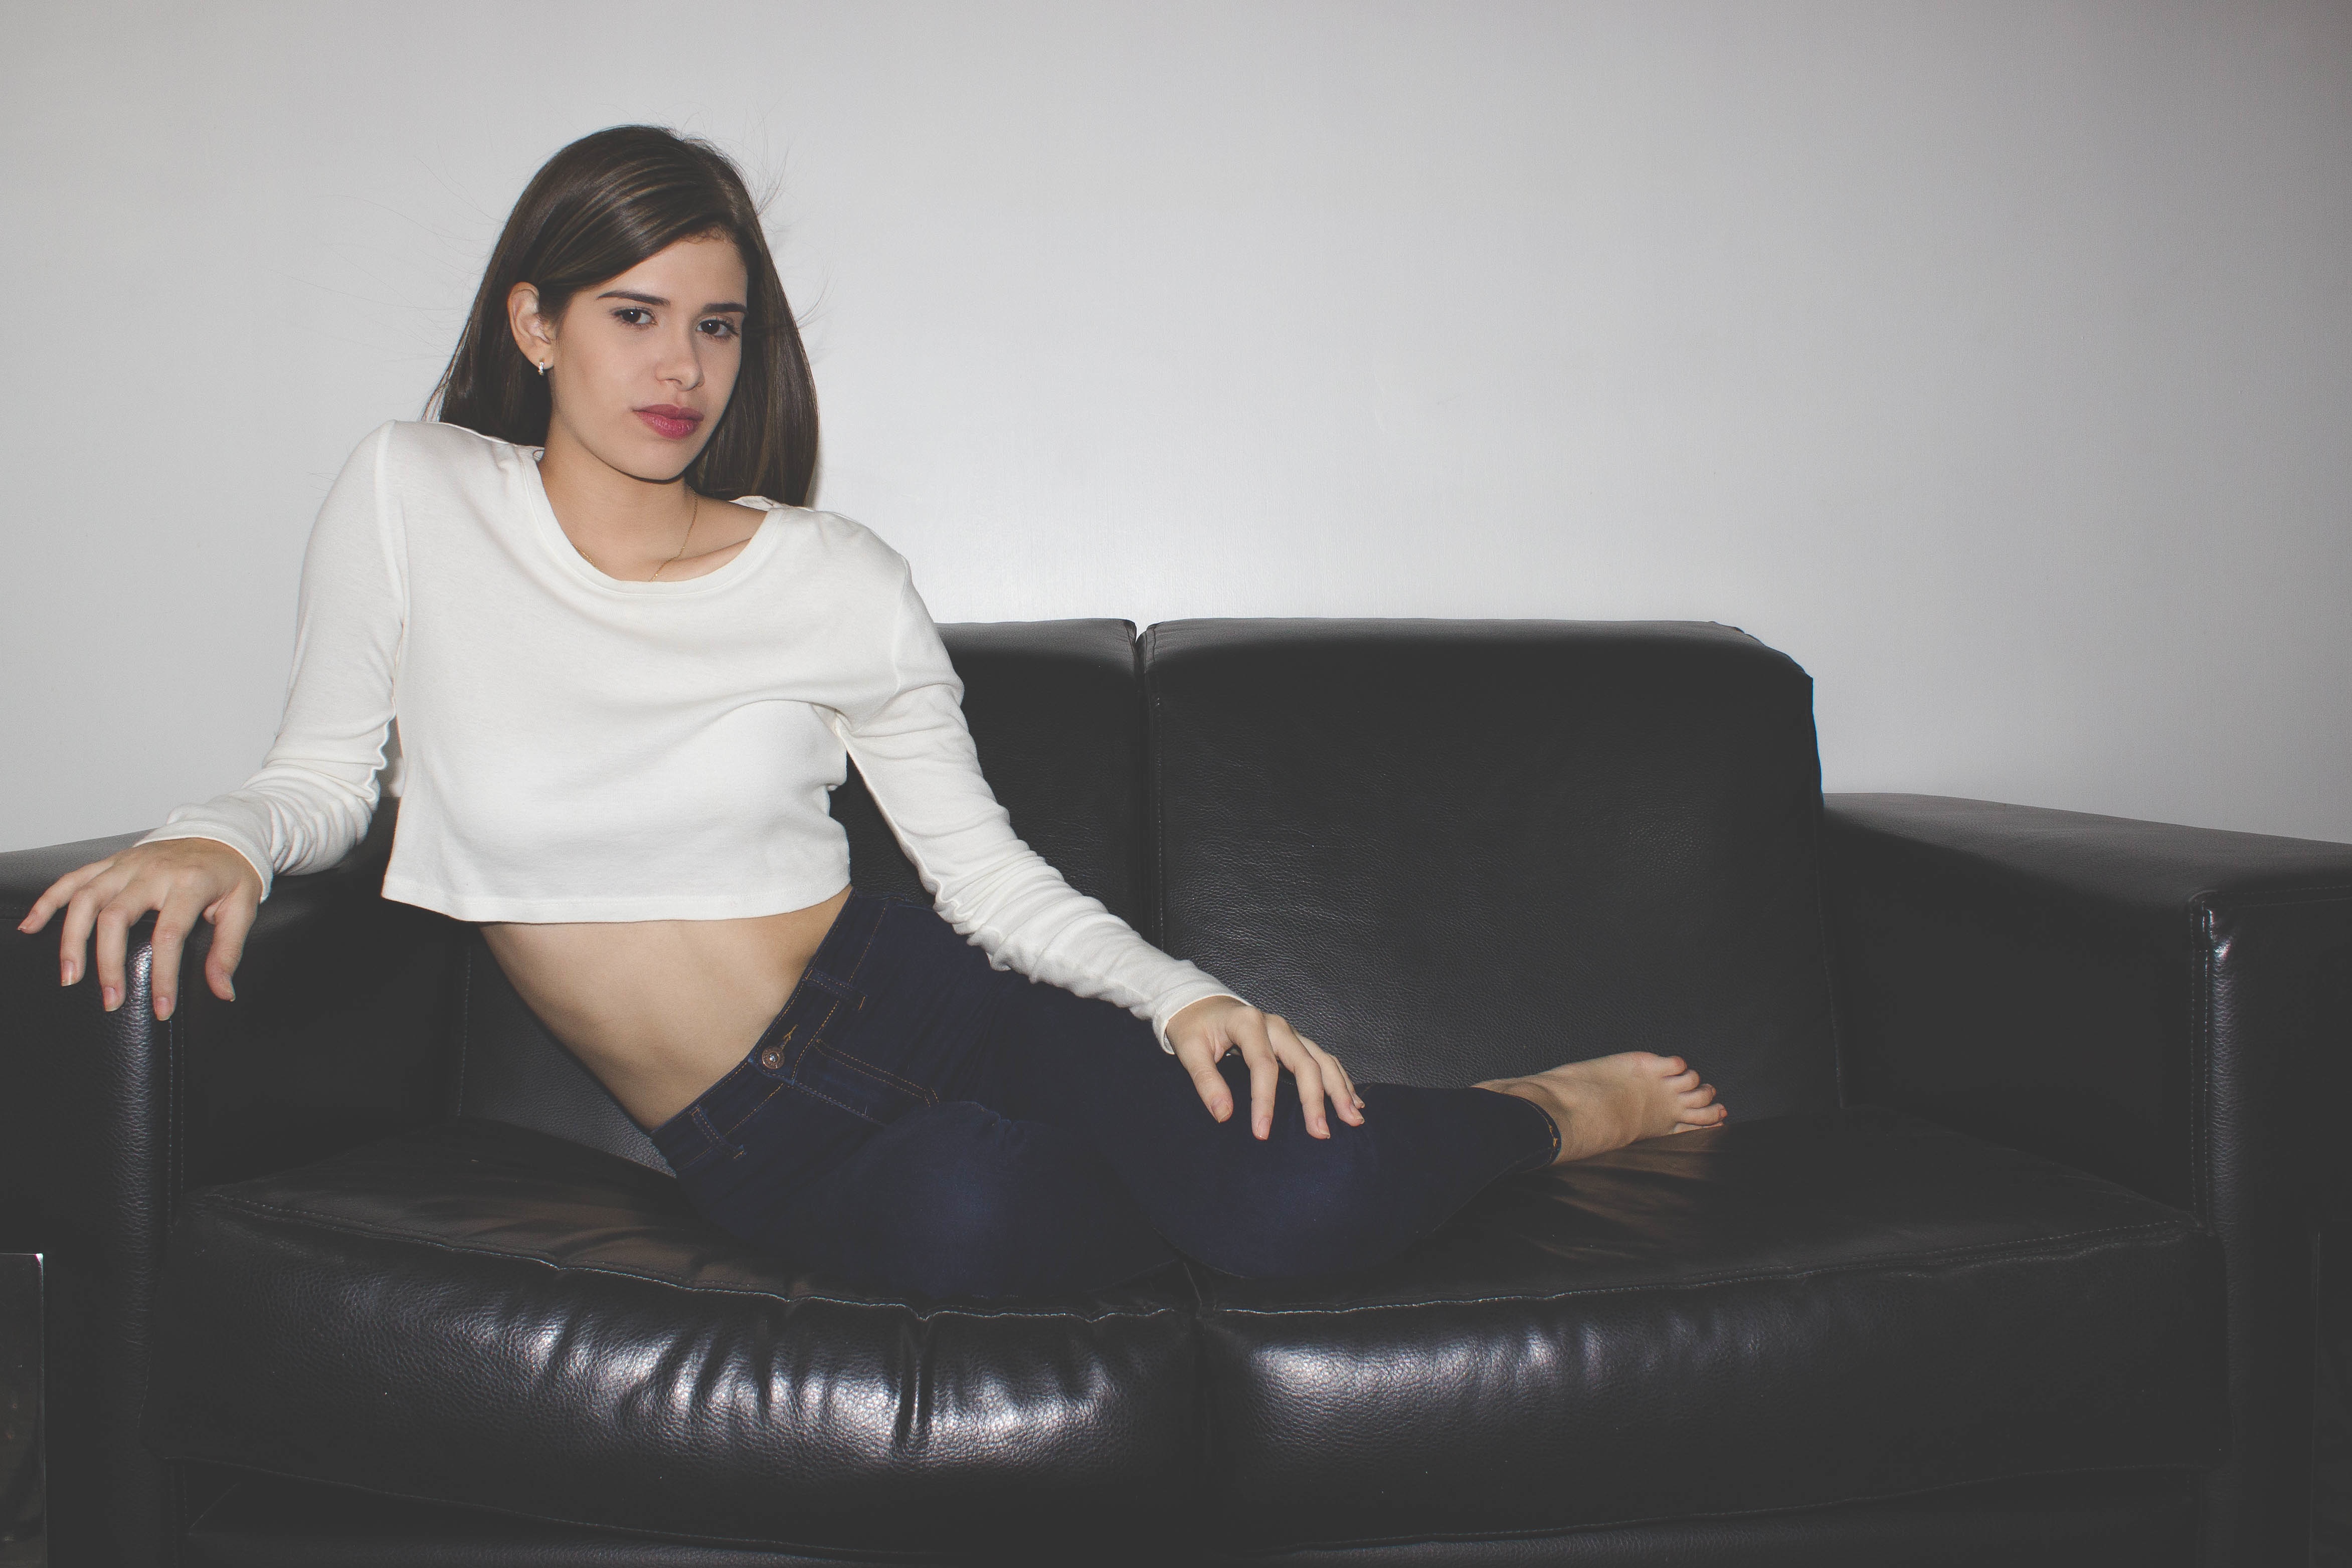
chair, leg, model, sitting, black, furniture, couch, bed, footwear, photo shoot, human positions